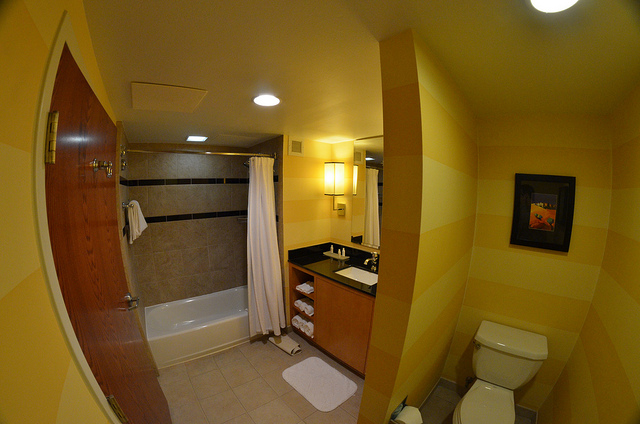
user: Given an image and a question. Answer the question in a short answer. Question: What type of lense was used to take this photo? Short Answer:
assistant: fisheye